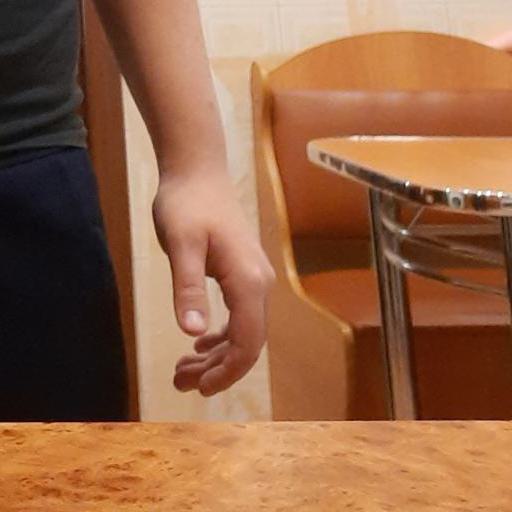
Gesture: no_gesture